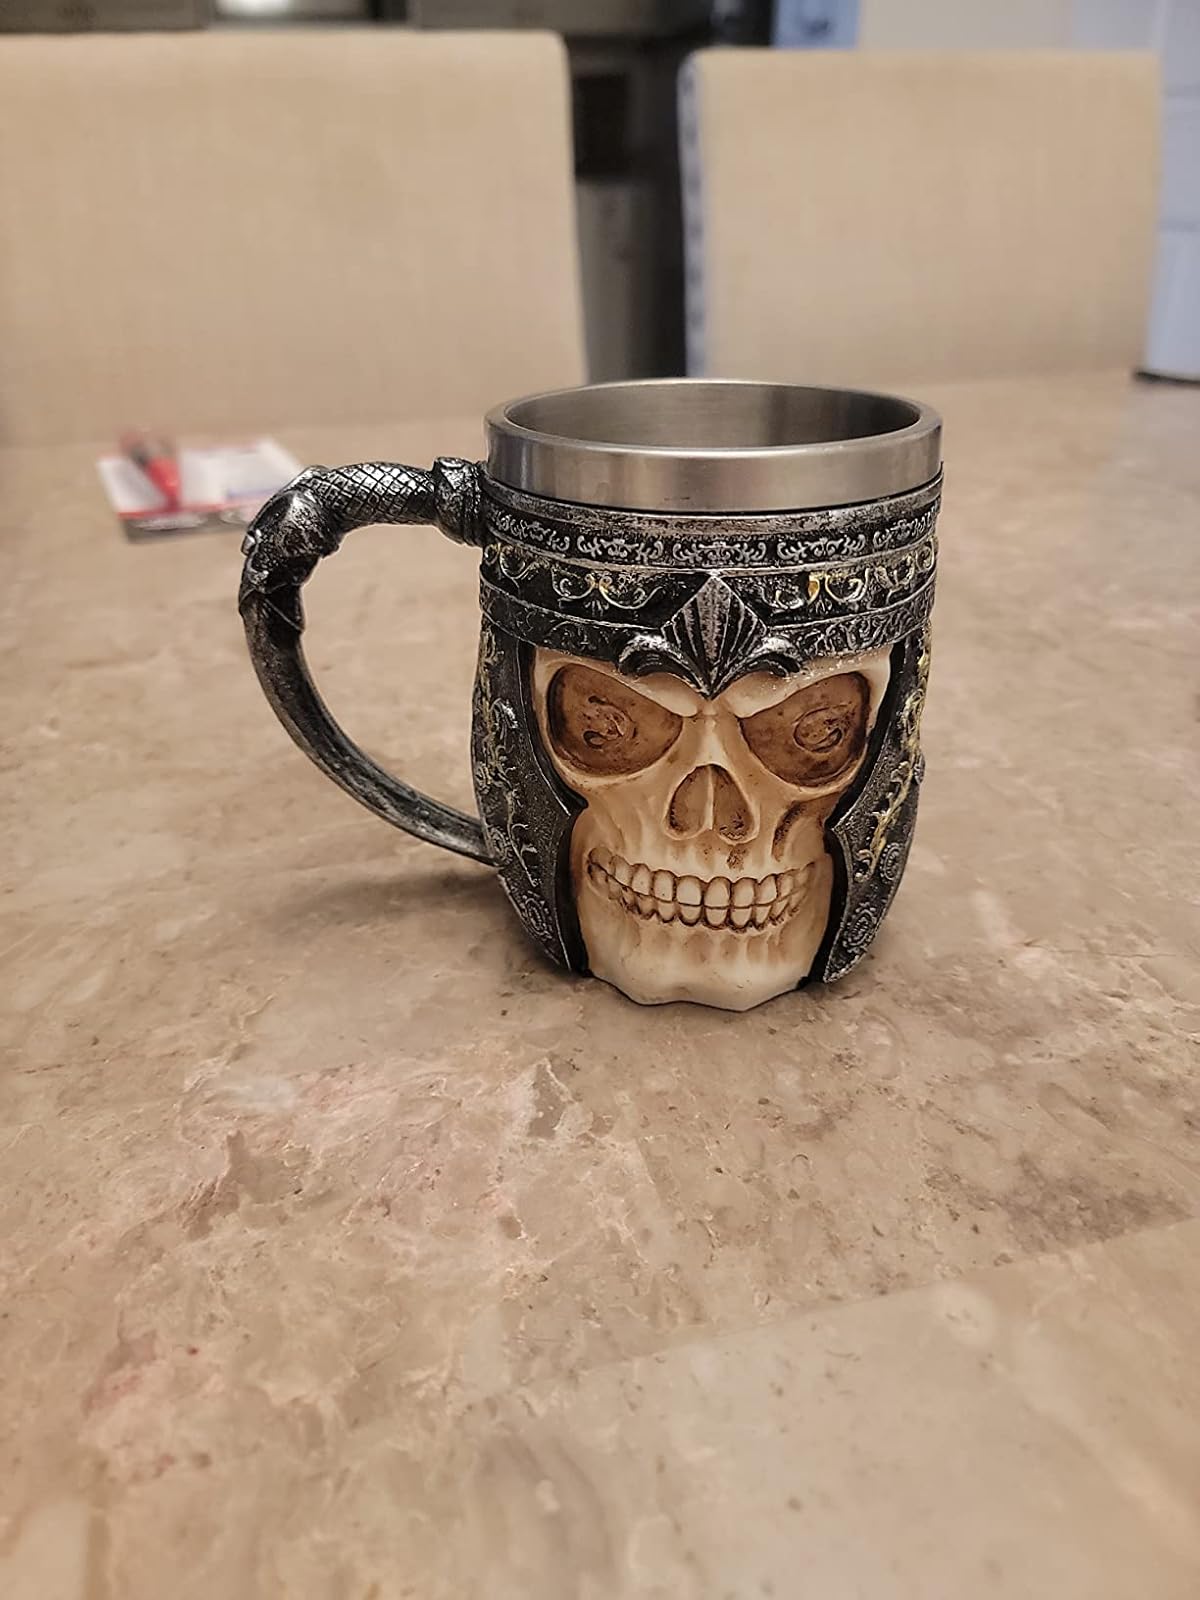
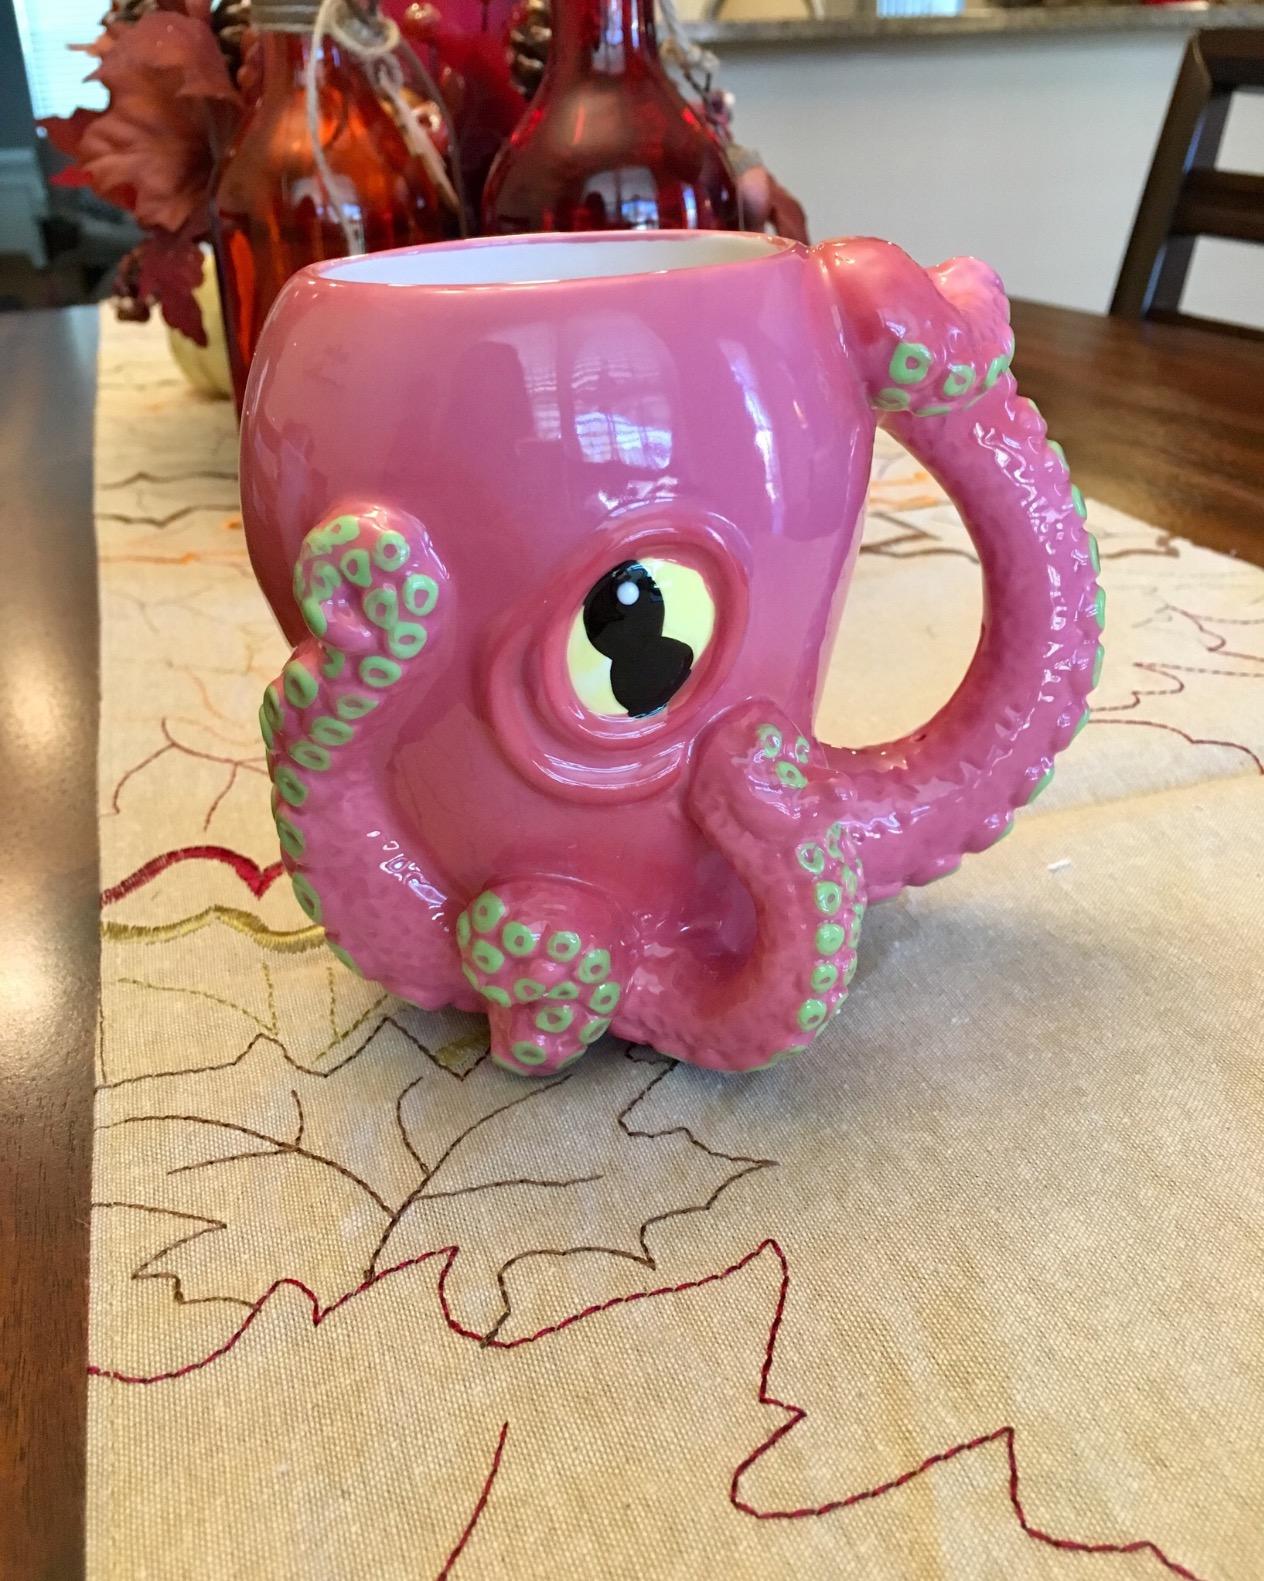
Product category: items_mug
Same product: no